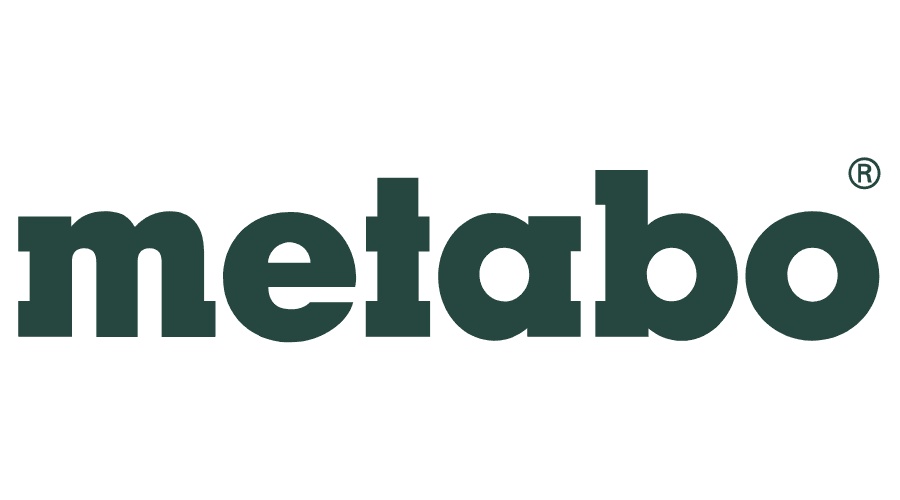
Metabo -- 724037 -- PRESSURE RELIEF VALVE EC25E/G
Brand: METABO
Metabo -- 724037 -- PRESSURE RELIEF VALVE EC25E/G
Category: Hardware > Plumbing > Plumbing Fittings & Supports > Plumbing Valves > Pressure Relief Valves